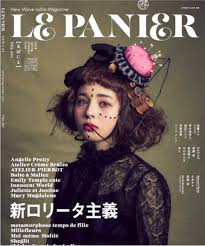
Waste category: paper